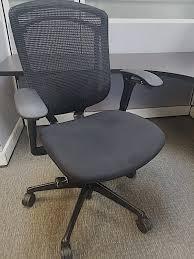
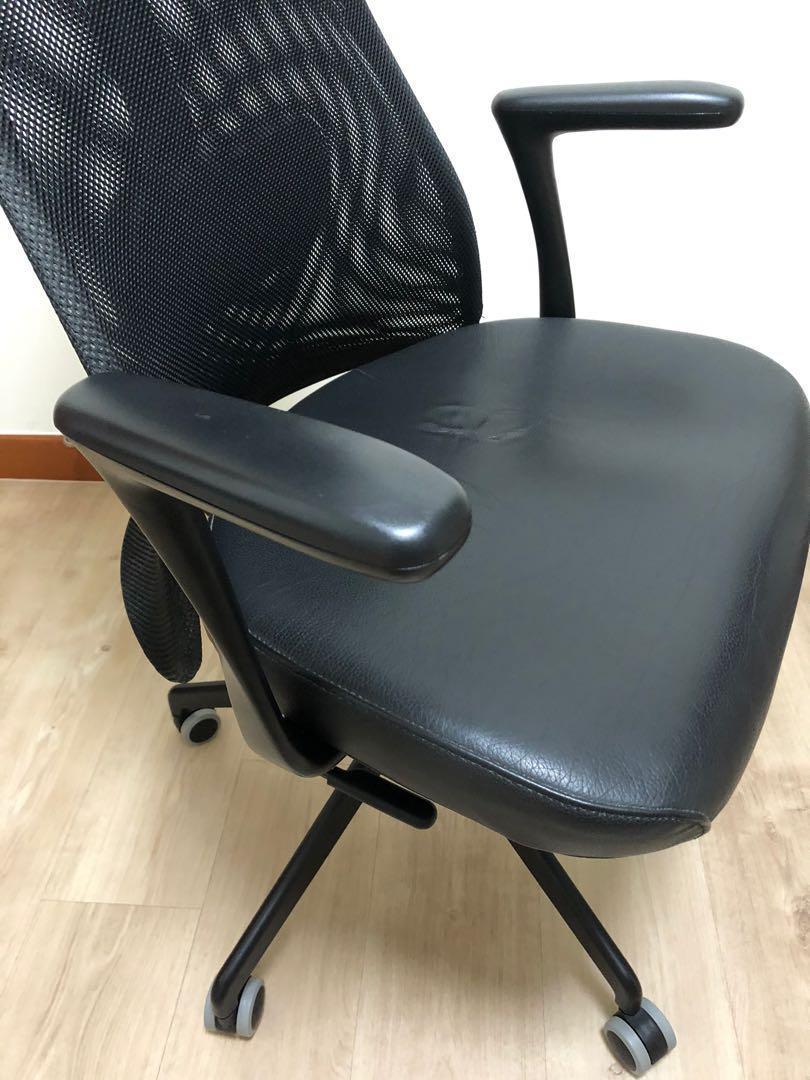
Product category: items_chair
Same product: no